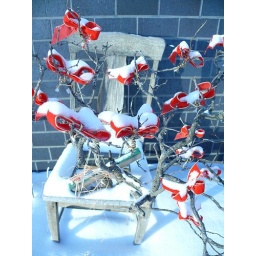
This was an odd sight. I saw it sitting on a chair in an alley.